Förderndes Mitglied der SS

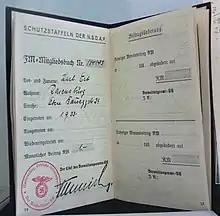
The "Fördernden Mitglieds der SS" membership book of Karl Erb.

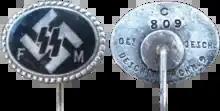
"Fördernden Mitglieds der SS" lapel pin

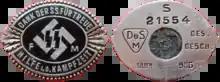
"Fördernden Mitglieds der SS" lapel pin (in silver)

A Förderndes Mitglied der SS (SS-FM; SS Patron Members) was a member of the Allgemeine SS (General SS) who did not take part in active duty, but instead contributed financially to the SS. The SS-FM was organised by the SS Main Economic and Administrative Office, and started in 1926. Members of the SS-FM made monthly payments towards the work of the SS at their local SS headquarters. For people with low income, contributions were low; no minimum contribution was prescribed. Each member was issued with a lapel pin and a receipt book. From April 1934, members also received a monthly magazine - "FM-Zeitschrift-" which was produced by the SS High Command. By 1939, circulation of "FM-Zeitschrift" was approximately 365,000, but few copies of the magazine survive today.